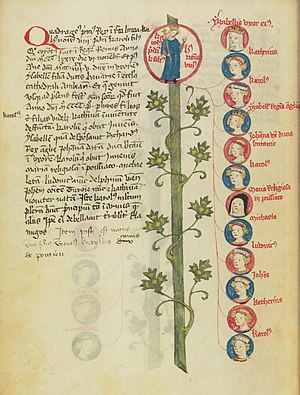
Isabella af Bayern / Børn
Isabella af Bayern var dronning af Frankrig mellem 1385 og 1422. Hun blev født i Huset Wittelsbach som den ældste datter af hertugen Stefan 3. af Bayern-Ingolstadt og Taddea Visconti af Milano. I en alder af 15 eller 16 år blev Isabella sendt til den unge Kong Karl 6. af Frankrig. Parret blev gift sig tre dage efter deres første møde.